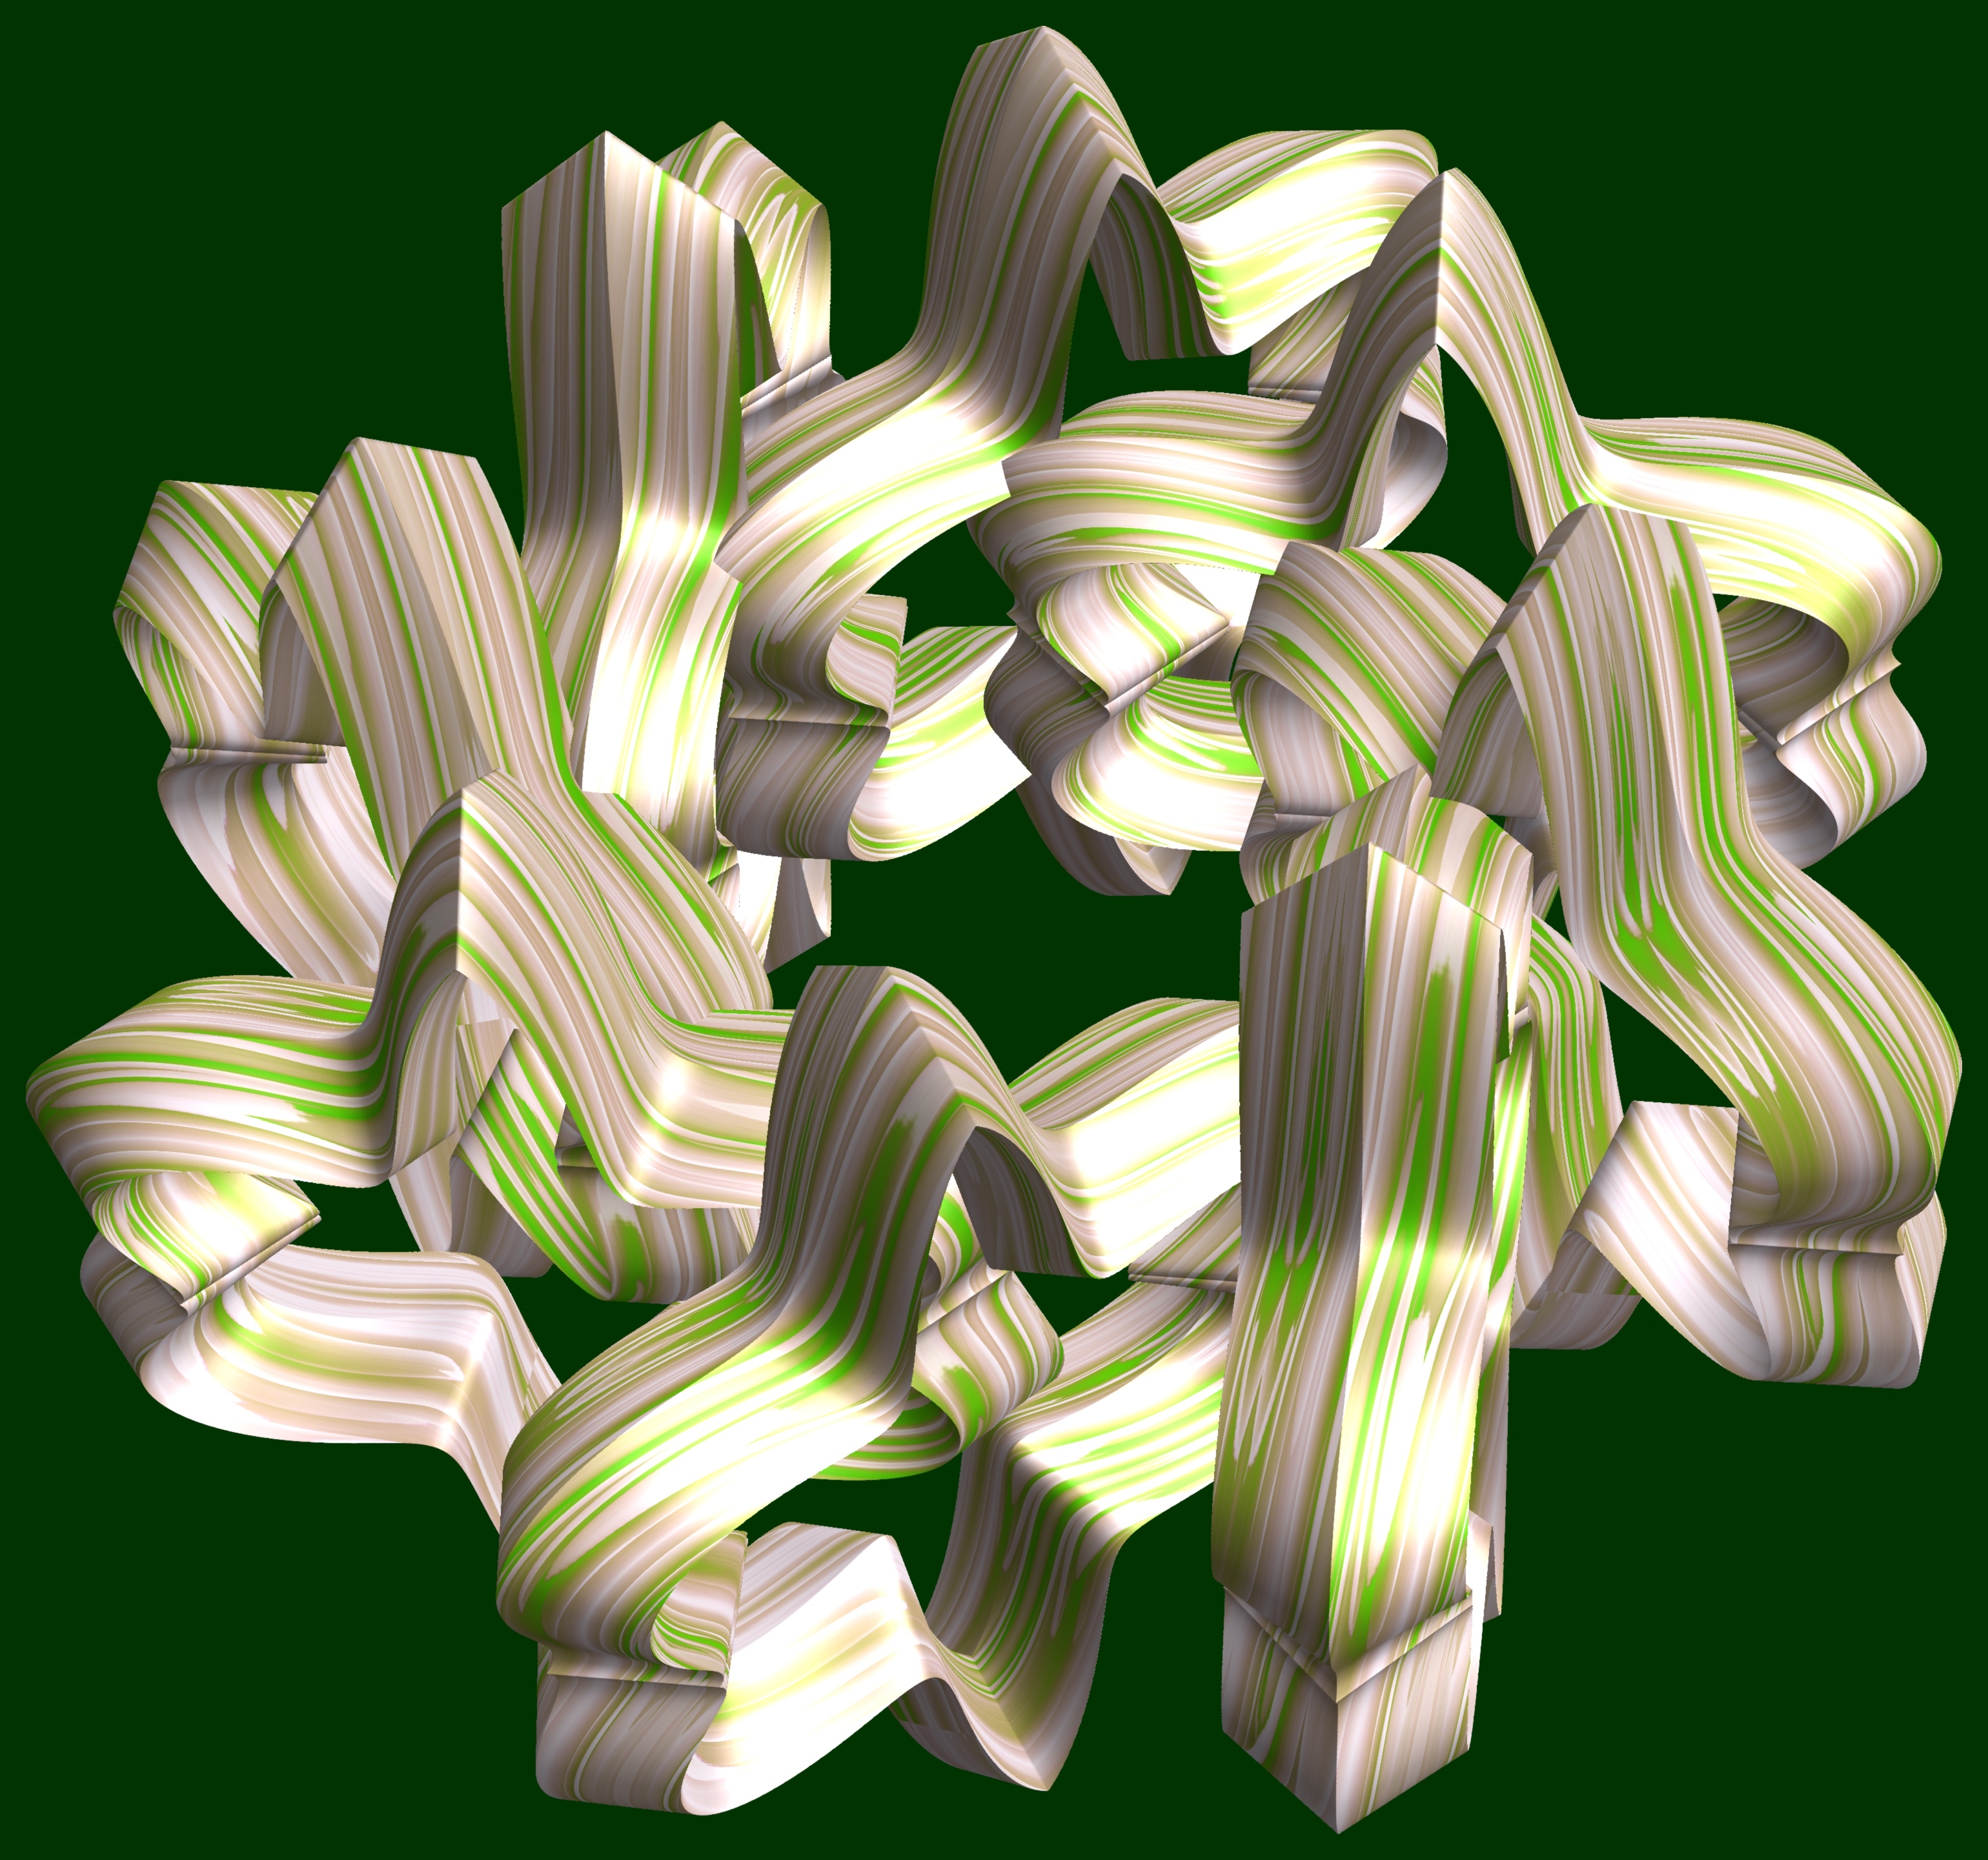
grass, structure, plant, texture, leaf, flower, petal, pattern, green, geometry, sculpture, illustration, design, symmetry, 3d, graphic, shape, torus, mathematica, cg, parametricplot3d, code, program, algorithm, mapping, geometricsculpture, hexagram, flowering plant, plant stem, land plant